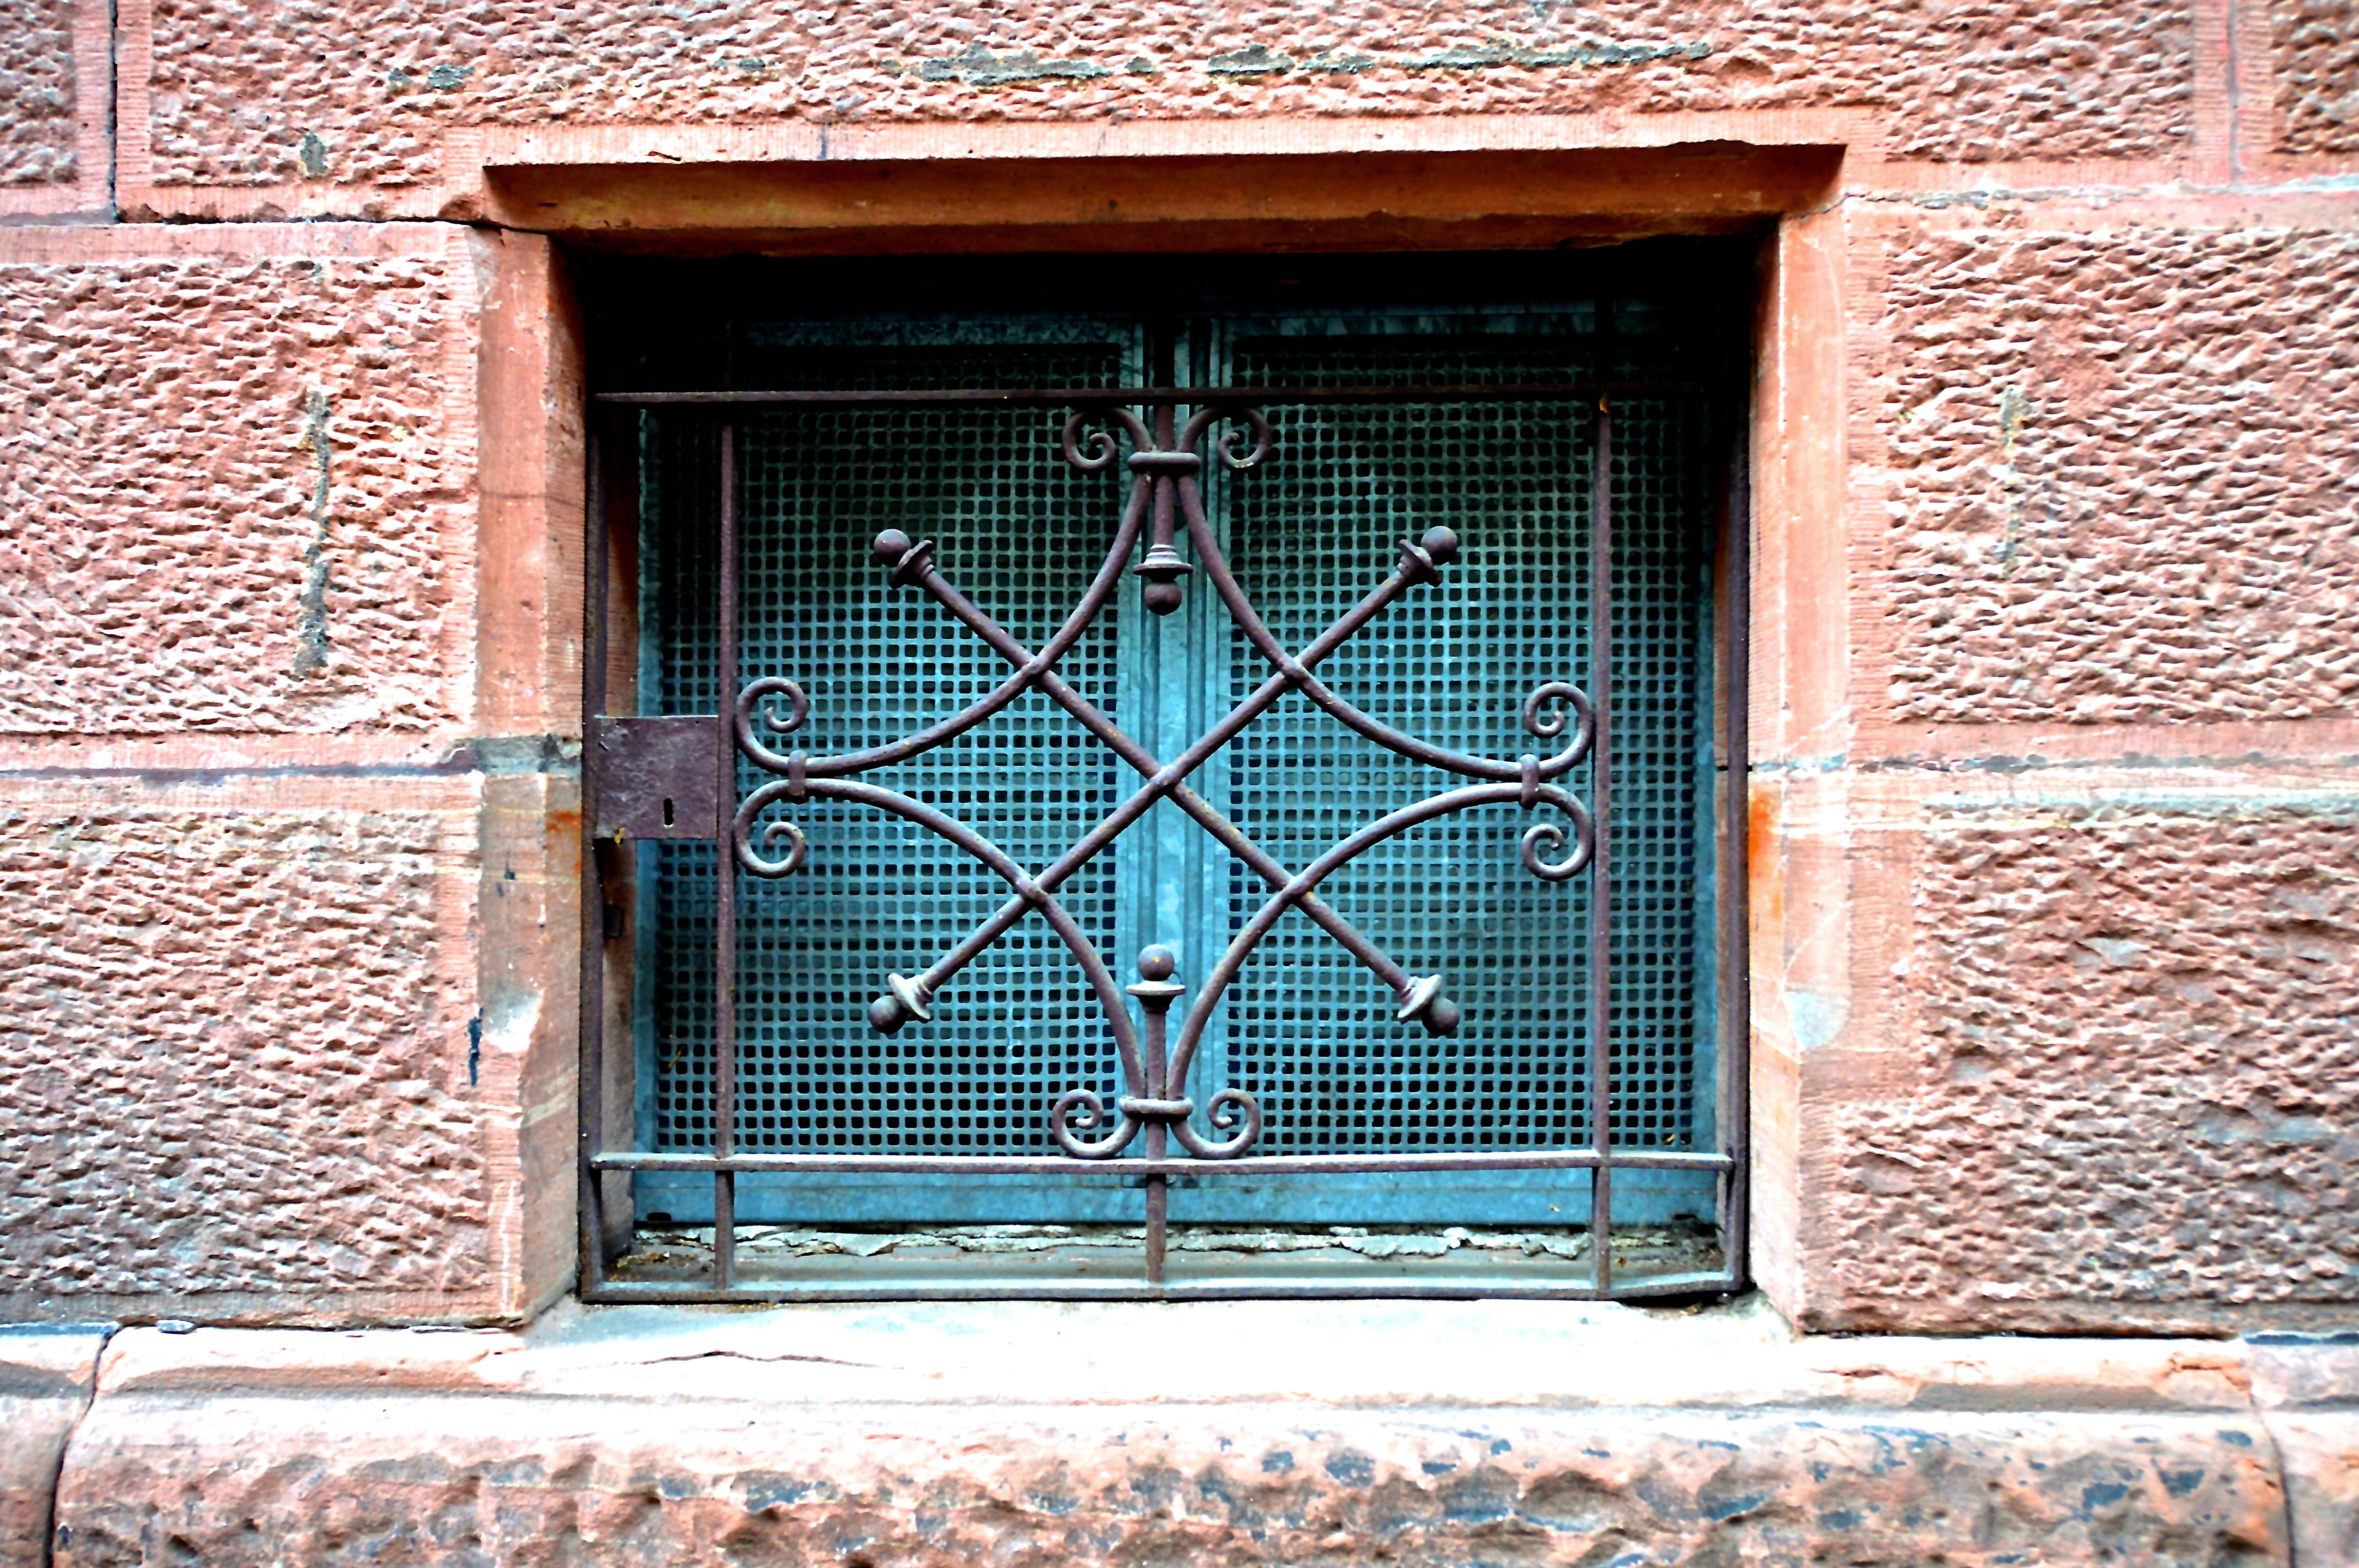
architecture, structure, house, window, building, wall, facade, heidelberg, cross, basement, gate, brick, door, art, grid, closed, iron, locked, weststadt, art nouveau, iron railings, detail record, sand stone, metal plate, basement bars, burglary, material collection, urban area